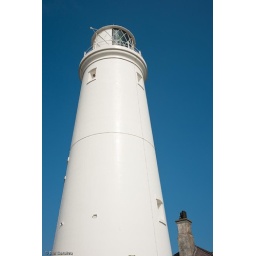
Southwold lighthouse against clear blue sky on a bright day